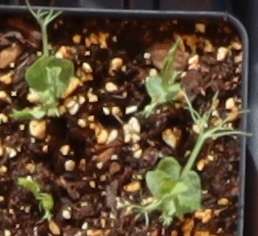
Label: Field Pea